2016 Toyota/Save Mart 350

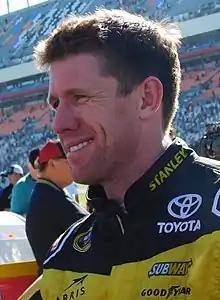
Carl Edwards scored the pole position.

Carl Edwards scored the pole for the race with a time of 1:14.799 and a speed of . He said that his pole lap "was amazing, the car was perfect, and then I wasn’t sure about the second lap. It was good enough, and that tells you how good the car is. I just can’t say enough about Stanley and all the things they’re doing for us. We had dinner last night for us and this will be really exciting for them to have their Stanley Toyota up on the pole for the start of the race, and hopefully we can stay there and get another win.”